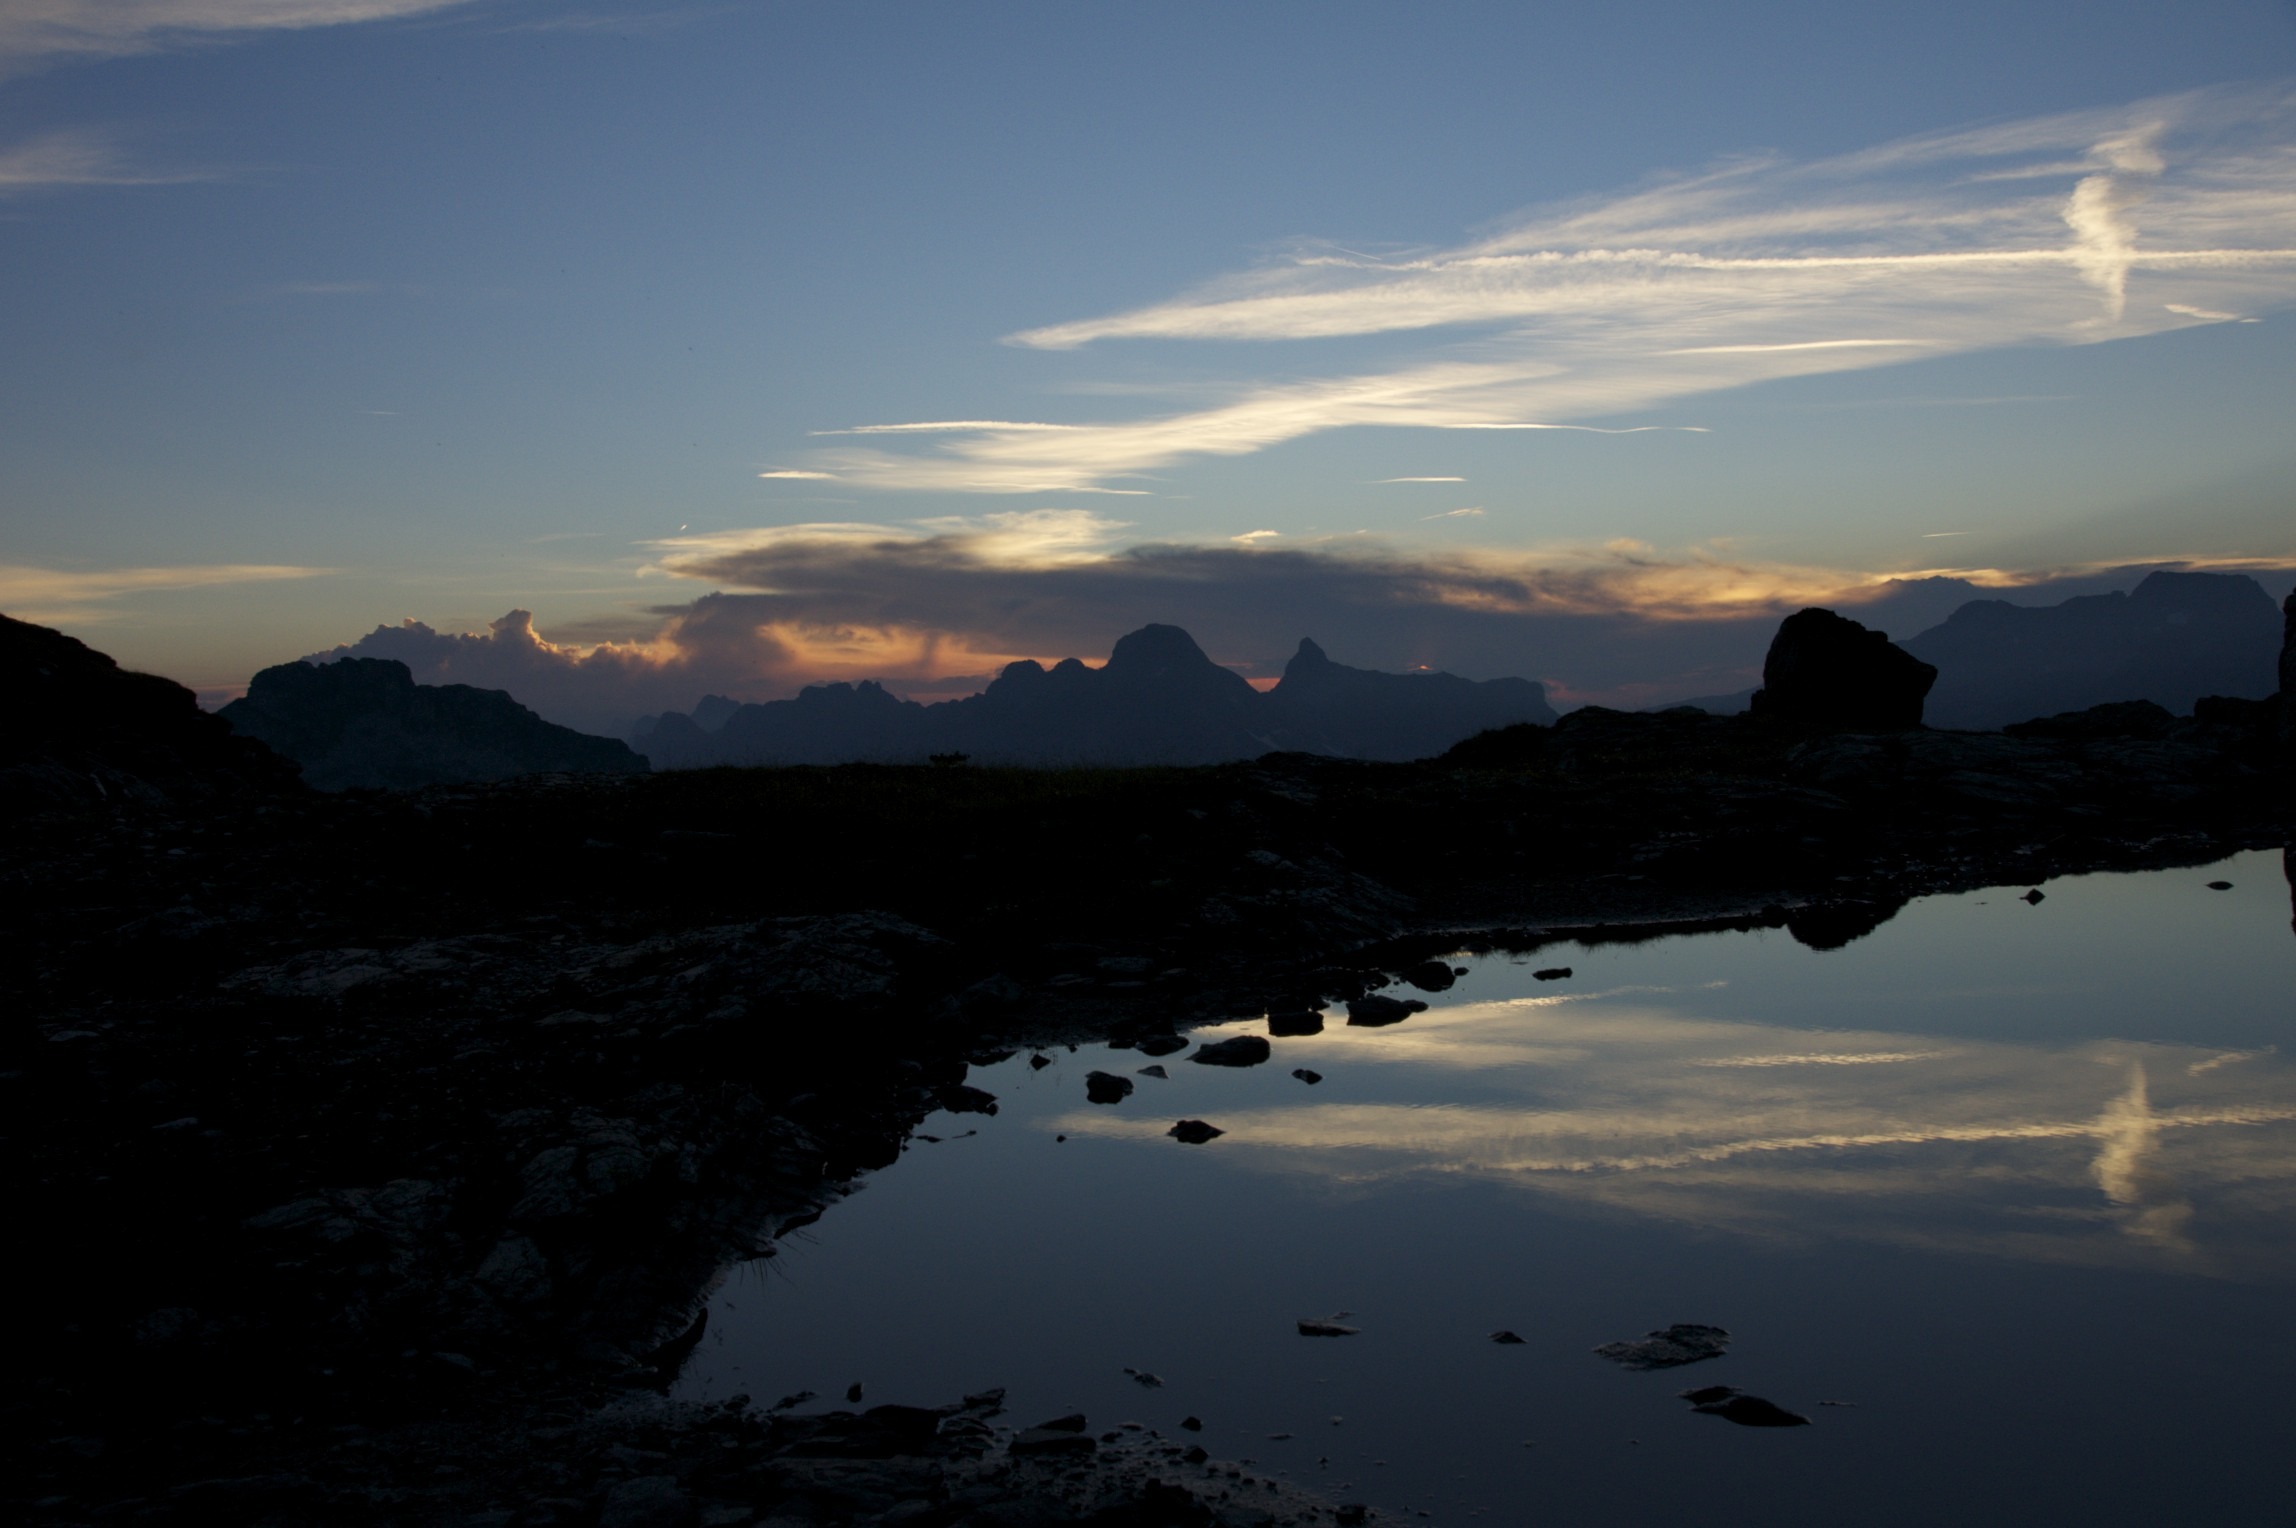
landscape, sea, coast, water, nature, horizon, mountain, cloud, sky, sun, sunrise, sunset, sunlight, morning, hill, lake, dawn, river, mountain range, dusk, evening, reflection, loch, blue hour, landform, atmospheric phenomenon, mountainous landforms